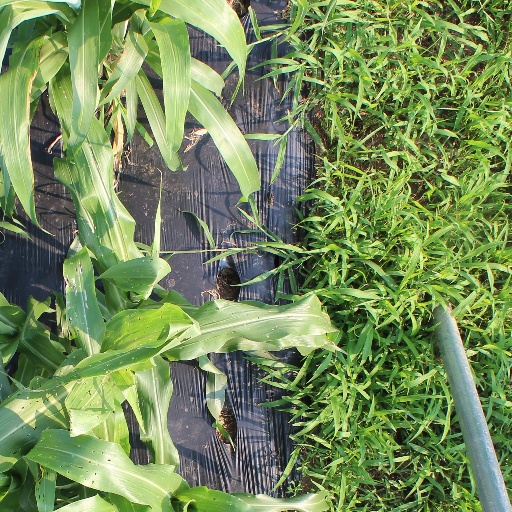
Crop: sorghum